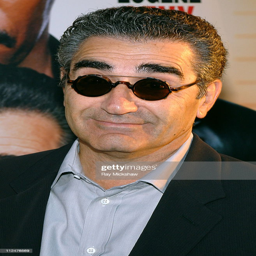
actor during - red carpet .